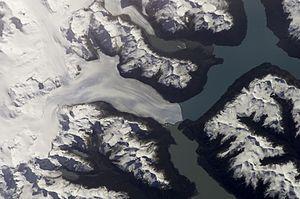
Le glacier Perito Moreno, en espagnol Glaciar Perito Moreno, est un glacier d'Argentine situé dans le parc national Los Glaciares de la province de Santa Cruz, à 78 kilomètres d'El Calafate, en Patagonie argentine. Son front glaciaire de 5 000 mètres de longueur et de 60 mètres de hauteur s'étend dans le lac Argentino.